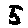
Label: 5